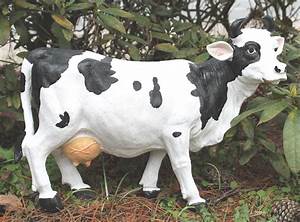
Label: mucca